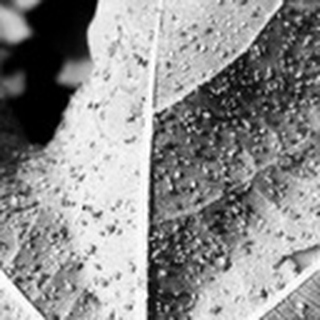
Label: cotton_aphids